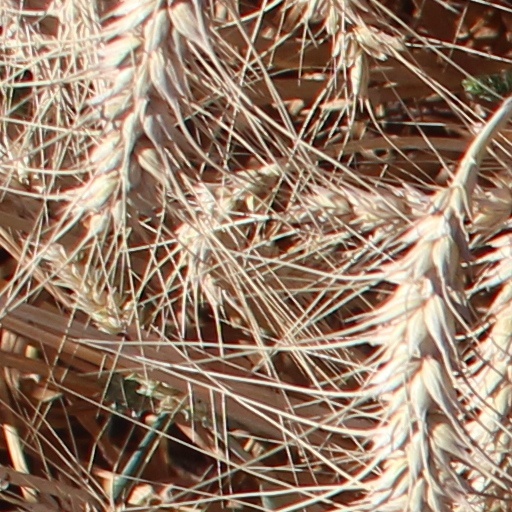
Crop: wheat